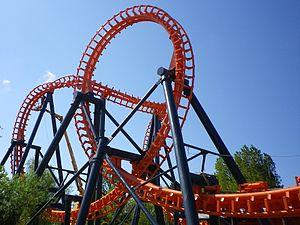
Triops-Nouveauté 2012
Legoland Discovery Centre Atlanta ouvert au public le 17 mars.
Triops est un parcours de montagnes russes navette inversées, modèle Invertigo situé au Parc Bagatelle, dans le Pas-de-Calais.